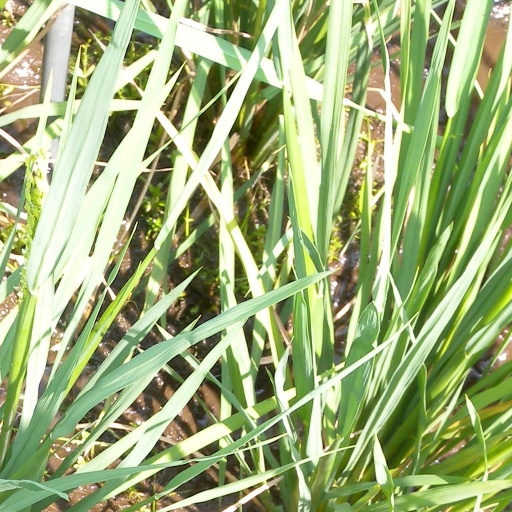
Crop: rice